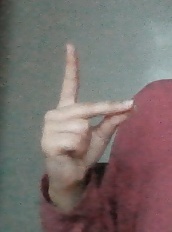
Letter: ta